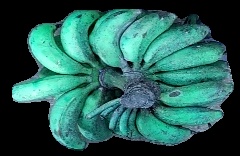
Variety: rasbale
Grade: grade3